History of ice drilling

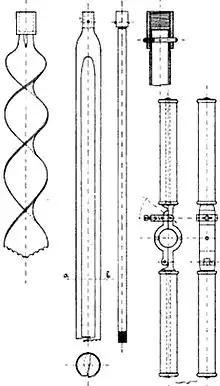
Ice drilling tools used by Erich von Drygalski in 1902, on the Gauss expedition: from left, auger, spoon-borer, drill pipe, and wrench.

The drill frequently became wedged in the ice, perhaps because the borehole had deformed, and it was also common to encounter rocks in the ice, which could be identified by rock splinters that were carried up to the surface in the water that cleared the ice cuttings. The most troublesome problem was drilling into voids in the ice. At the bottom of the void a new borehole would be started; if the cavity was such that the water pumped through the drillpipe could flow away from the borehole once it was forced back up around the pipe, then drilling could continue; if not, the cuttings would accumulate around the borehole and eventually further progress would become impossible. Blümcke and Hess attempted to run casing pipe down through the cavity, so that the water and cuttings could continue to come up to the surface, but this was unsuccessful, and would have been too expensive a solution to implement every time the problem occurred.